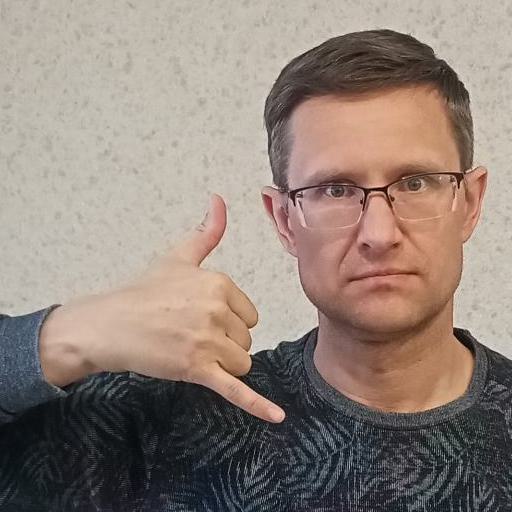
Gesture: call